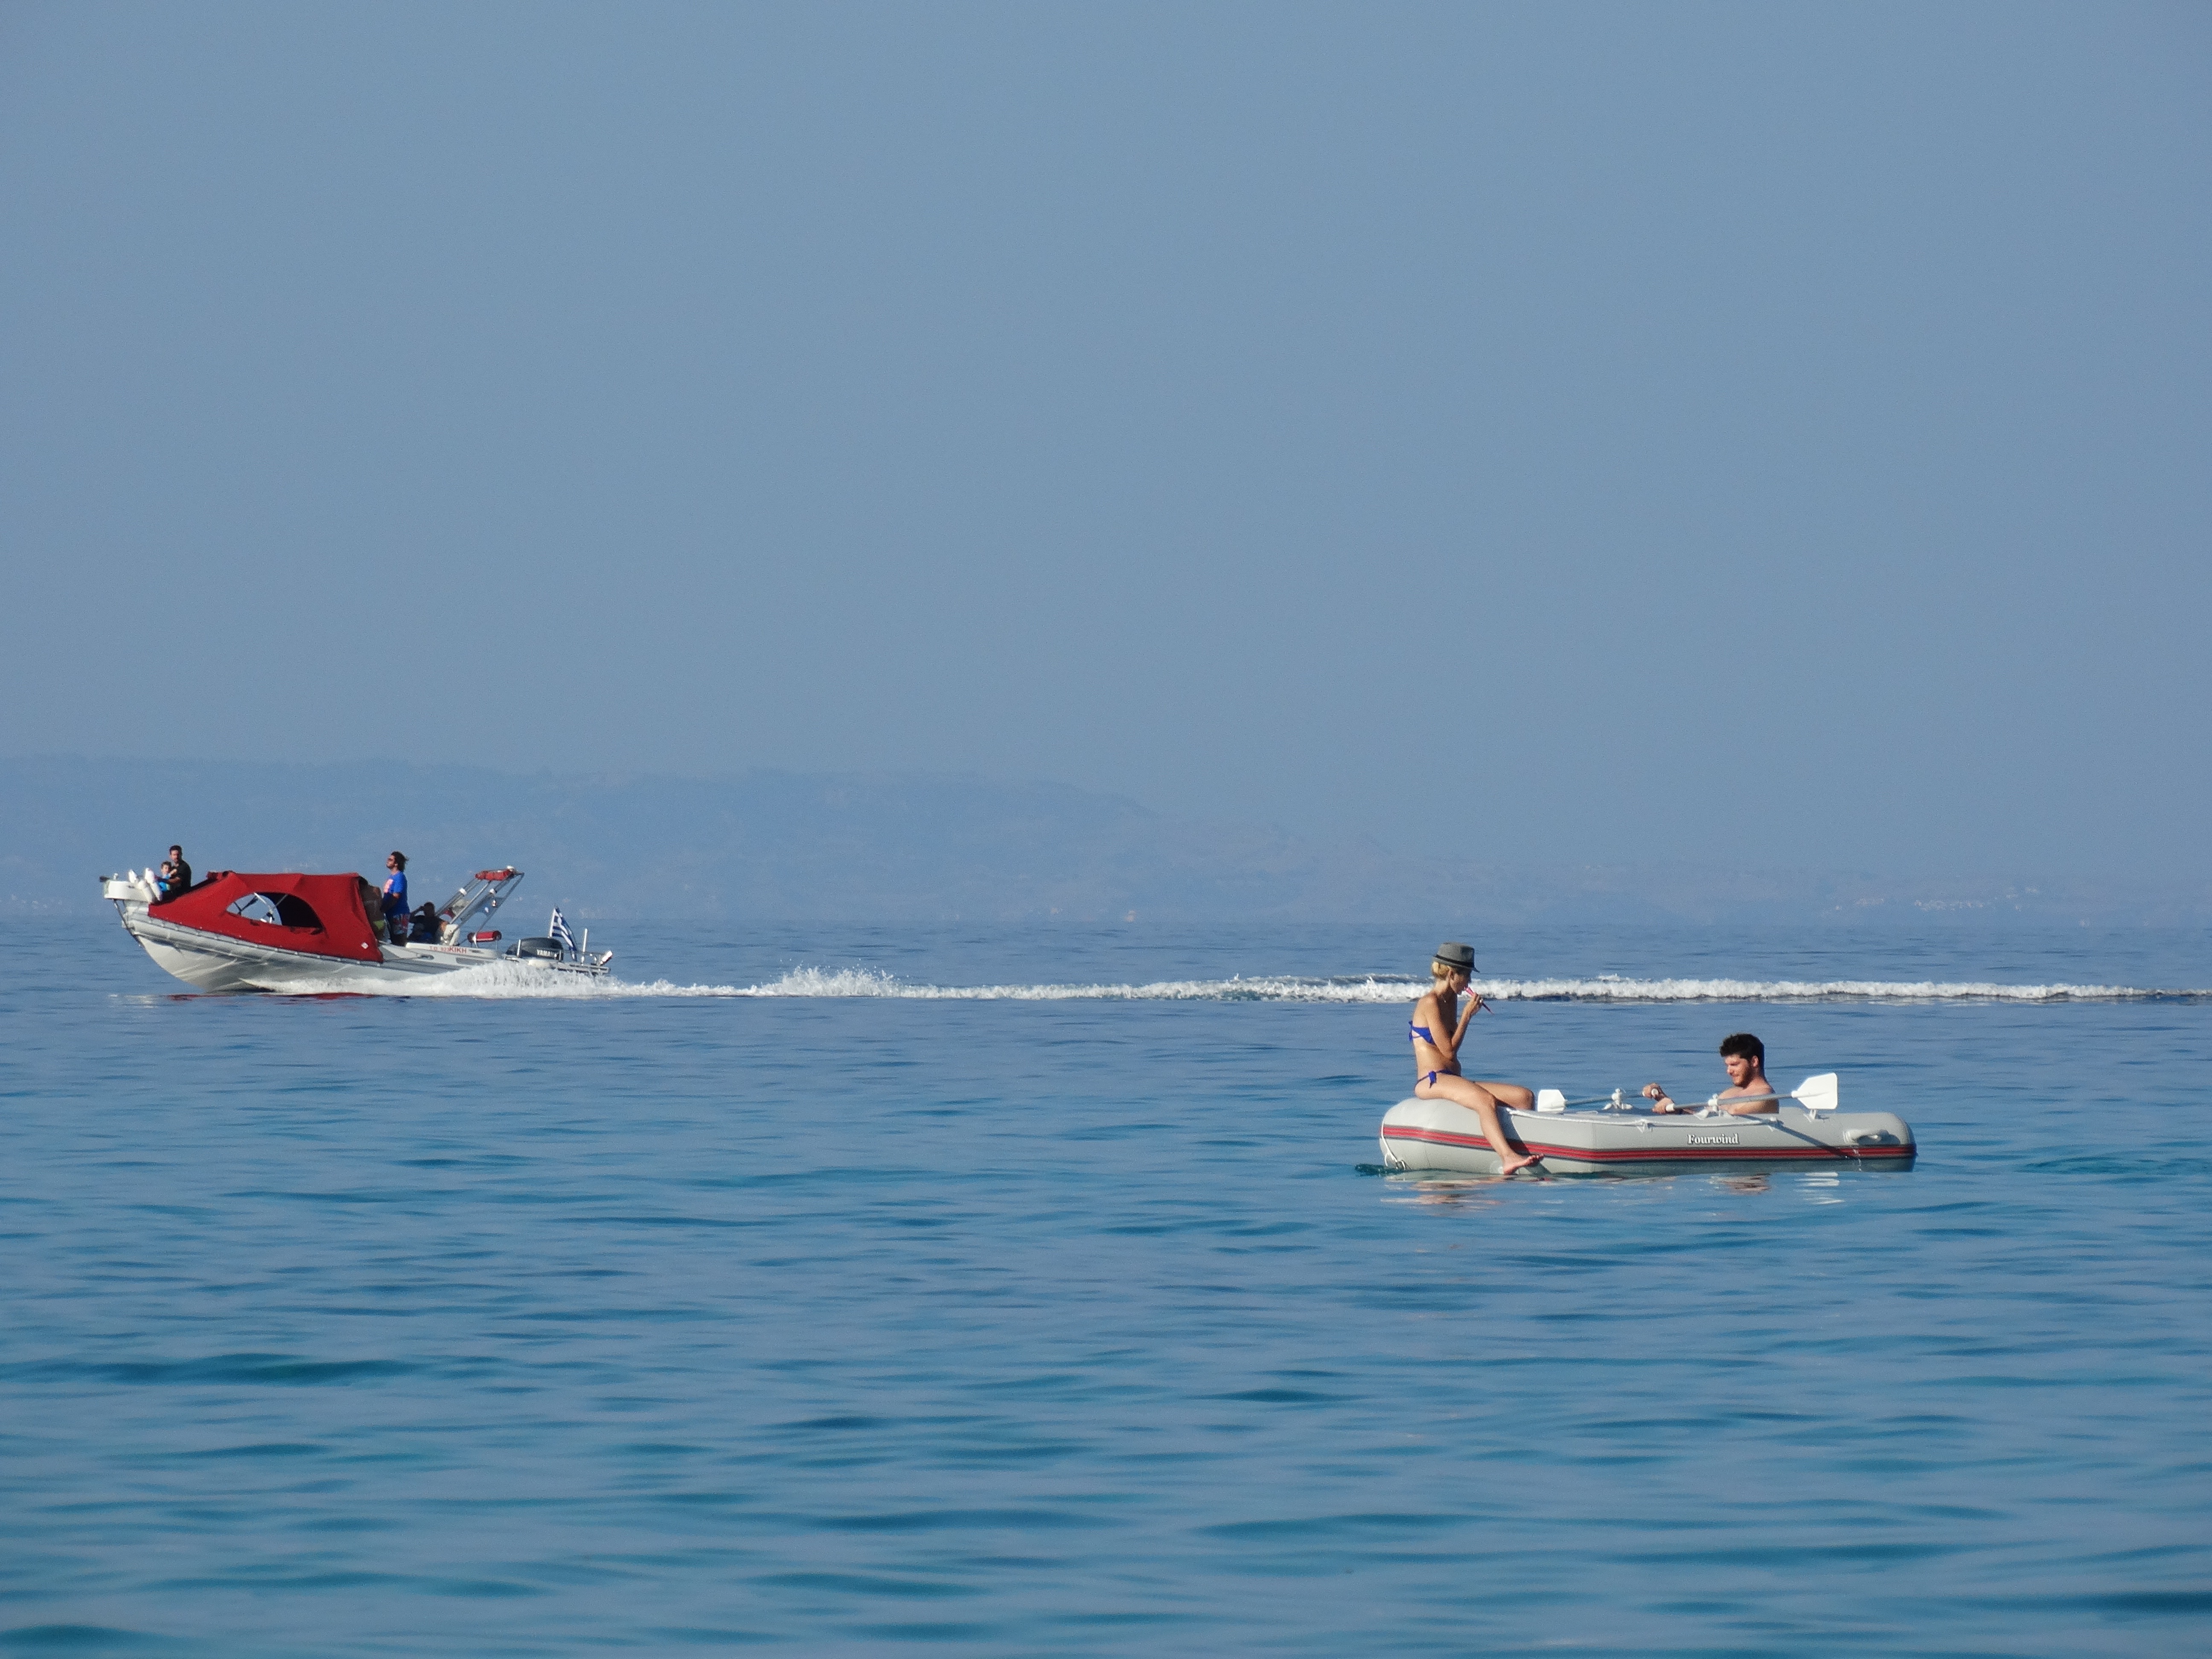
sea, people, boat, seaside, paddle, vehicle, bay, blue, kayak, sports equipment, great, boating, kayaking, watercraft, water sport, sea kayak, watercraft rowing